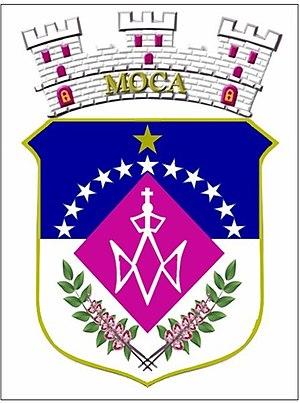
La municipalité de Moca, sur l'île de Porto Rico couvre une superficie de 130 km² et regroupe 39 697 habitants.